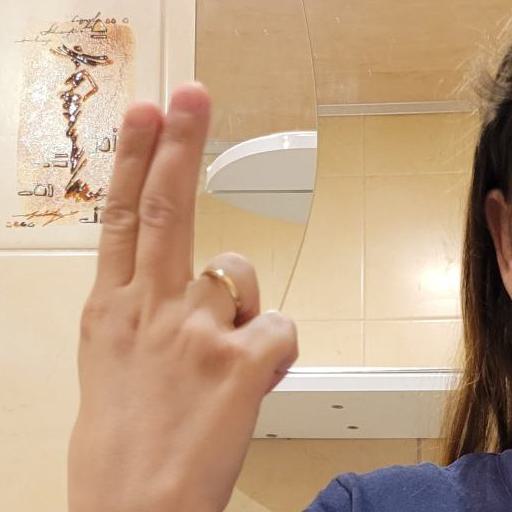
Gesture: two_up_inverted